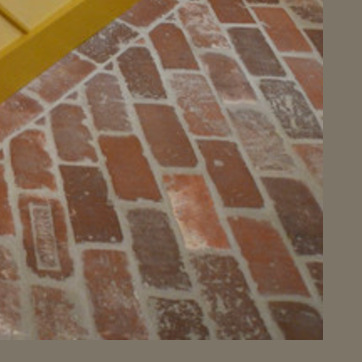
Material: brick